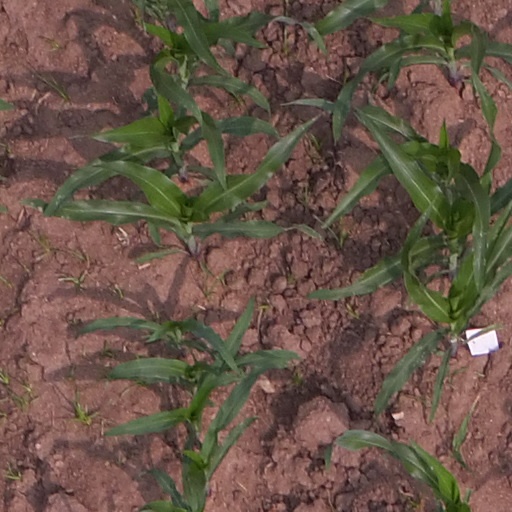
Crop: maize; corn